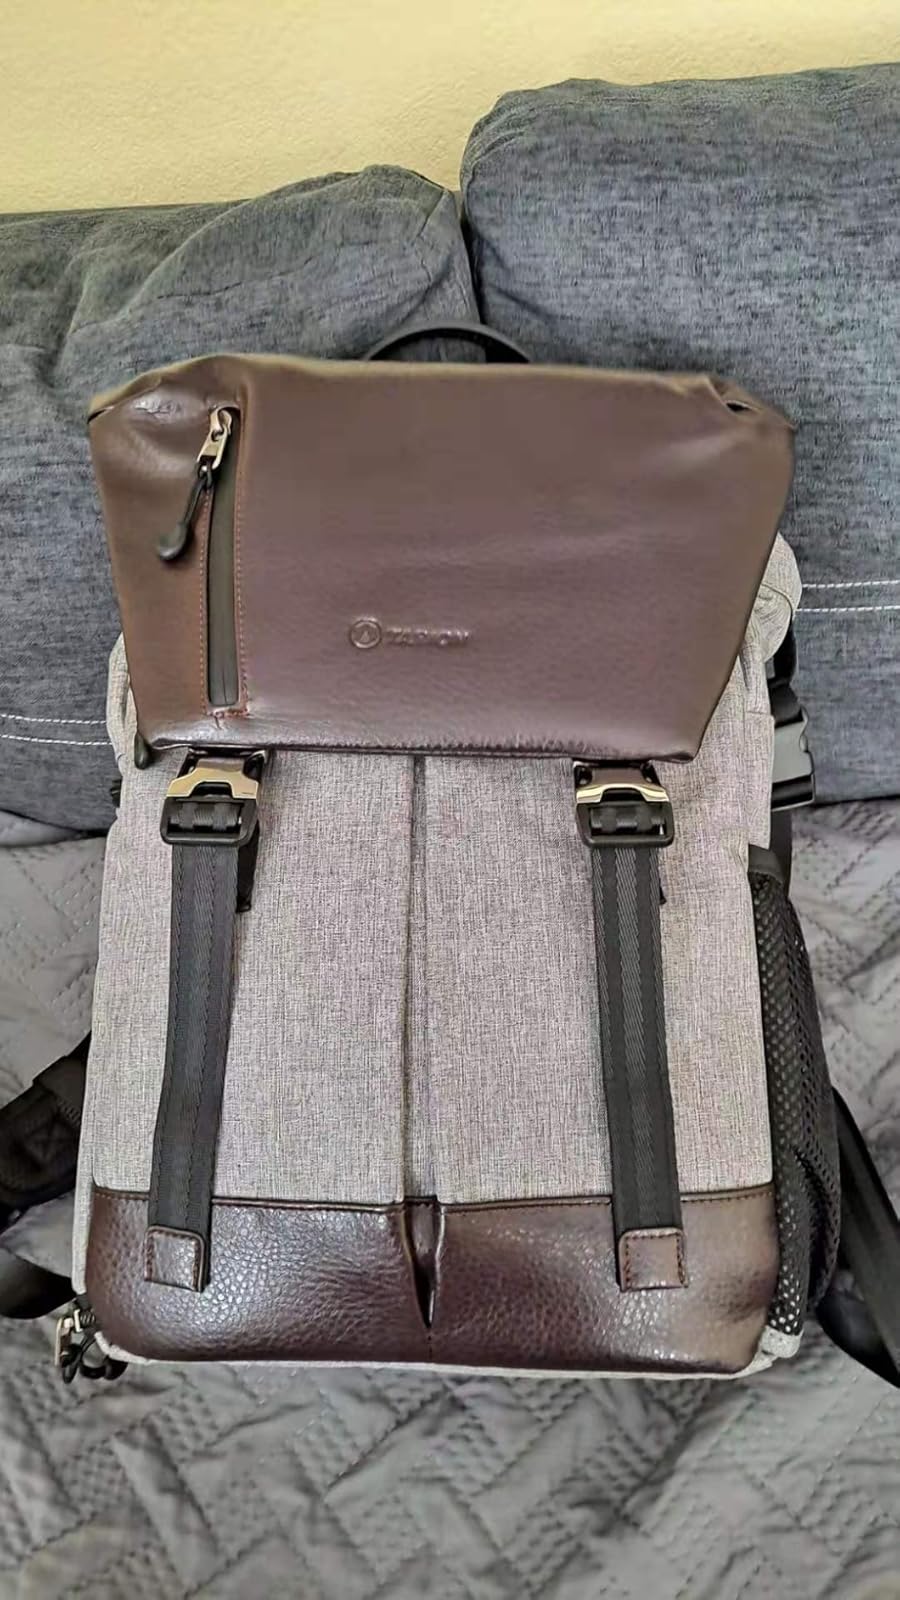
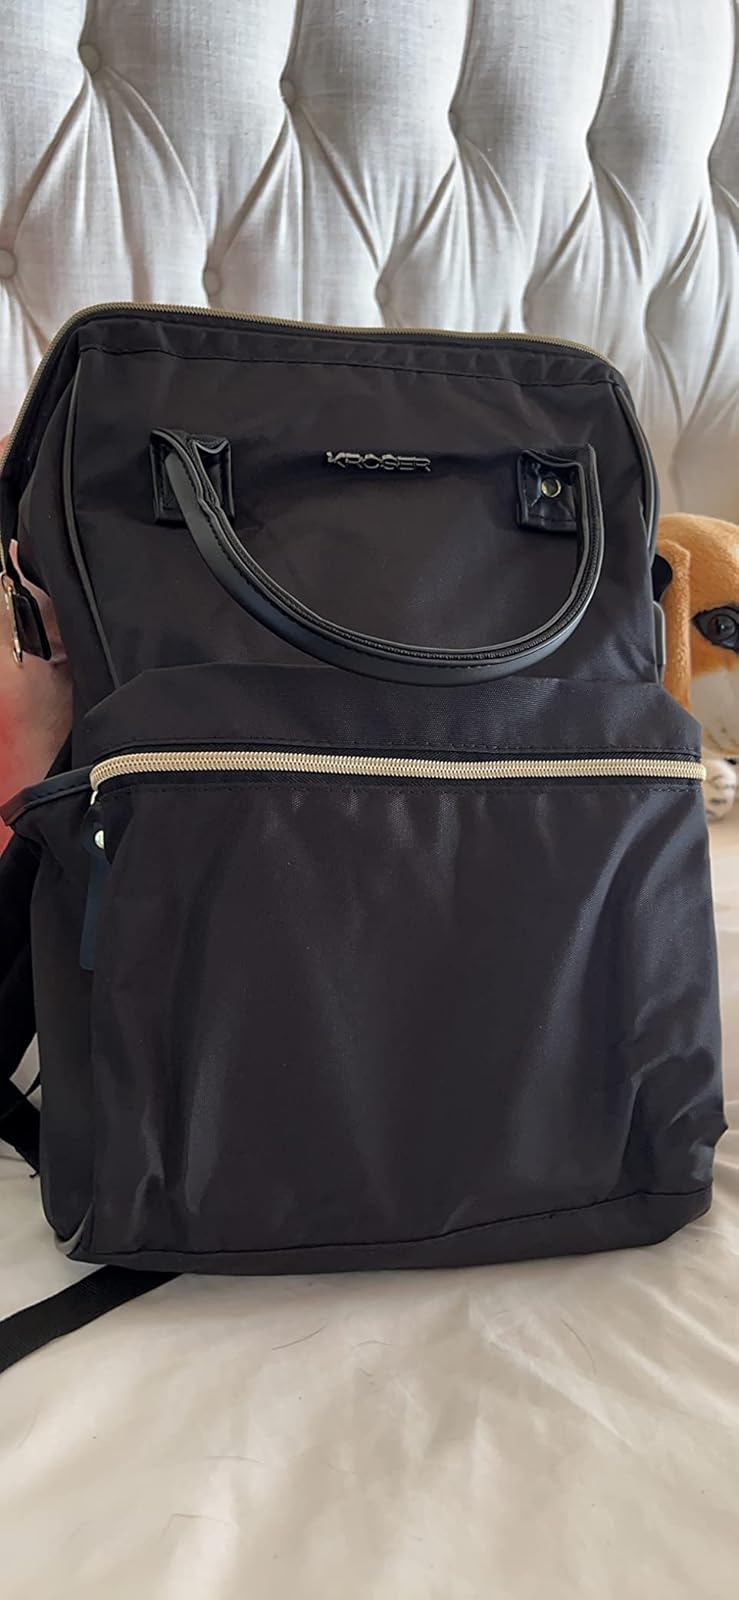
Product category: bag
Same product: no